Daniel Field

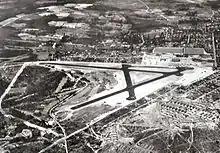
Oblique airphoto of Daniel Field, about 1944, looking northwest

The origins of Daniel Field begin in 1924, when the City of Augusta leased for an airport and a municipal golf course. About 35,000 people attended the airport's dedication on October 29, 1927. Against the mayor's wishes, the city council named the airport Daniel Field, for mayor Raleigh Daniel, who was a major proponent of the city leasing the land in the early 1920s.